Cliché (Hush Hush) (song)

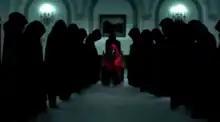
One scene of the video where Stan, wearing a red robe, is surrounded by dark-clothed people drew comparisons to vampire movies for teenagers.

An accompanying music video for the song was uploaded onto the YouTube channel of Stan's label, Maan Studio, on 27 September 2012, after teasing it on 19 September. The clip was filmed by Iulian Moga at Snagov Palace. It commences with Stan entering a party hall in sepia while being pictured by a photographer. Following her flirting with the man, she leaves the room and the video introduces to pool-party in normal color, where Stan dances along with fellow background dancers sporting a pink outfit. Next, the singer is shown in a dark hall, sitting on an old-fashioned couch. Following this, Stan is portrayed in a church, with her body and face being covered by a red robe; fellow black-clothed people surround her. Subsequently, scenes with the singer and her love interest from a hotel room are shown, after which the clip ends with the people from the church scene getting out of disguise and running through the hall in white lingerie, followed by Stan dancing around a fire after letting candles falling down at a date with her boyfriend.